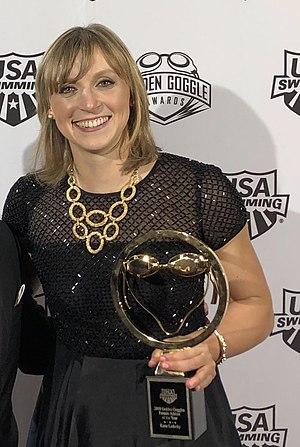
Katie Ledecky aux 2018 Golden Goggle Awards. 日本語: Katie Ledeckyは、2018年のゴールデンゴーグル賞でここに描かれます。